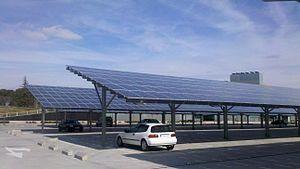
Une ombrière est une structure destinée à fournir de l’ombre, constituée d'une surface horizontale ou oblique en hauteur et de ses supports.